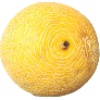
Label: Cantaloupe 1